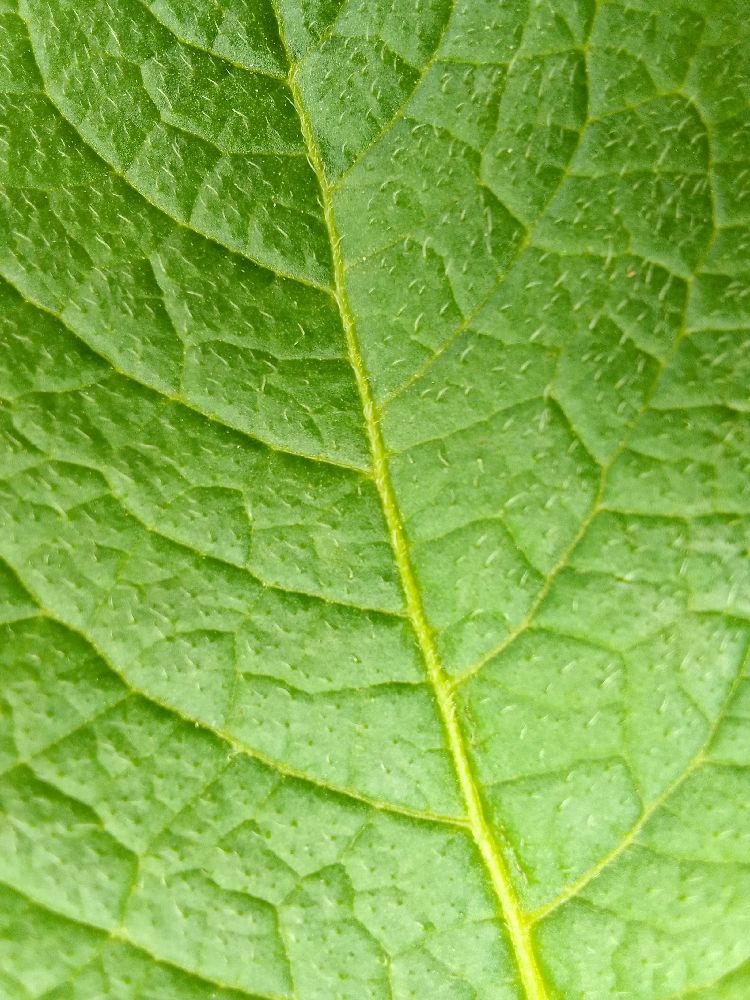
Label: Healthy